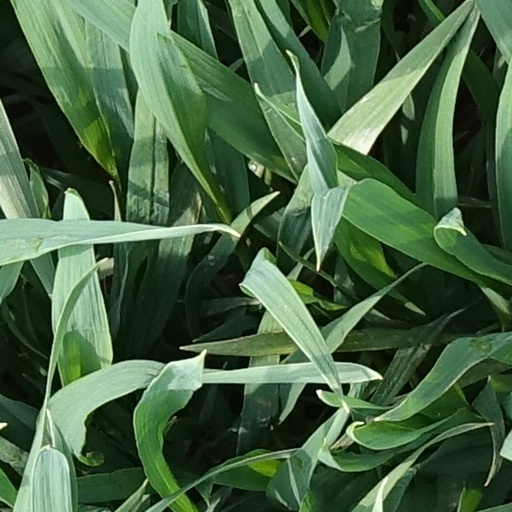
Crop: wheat